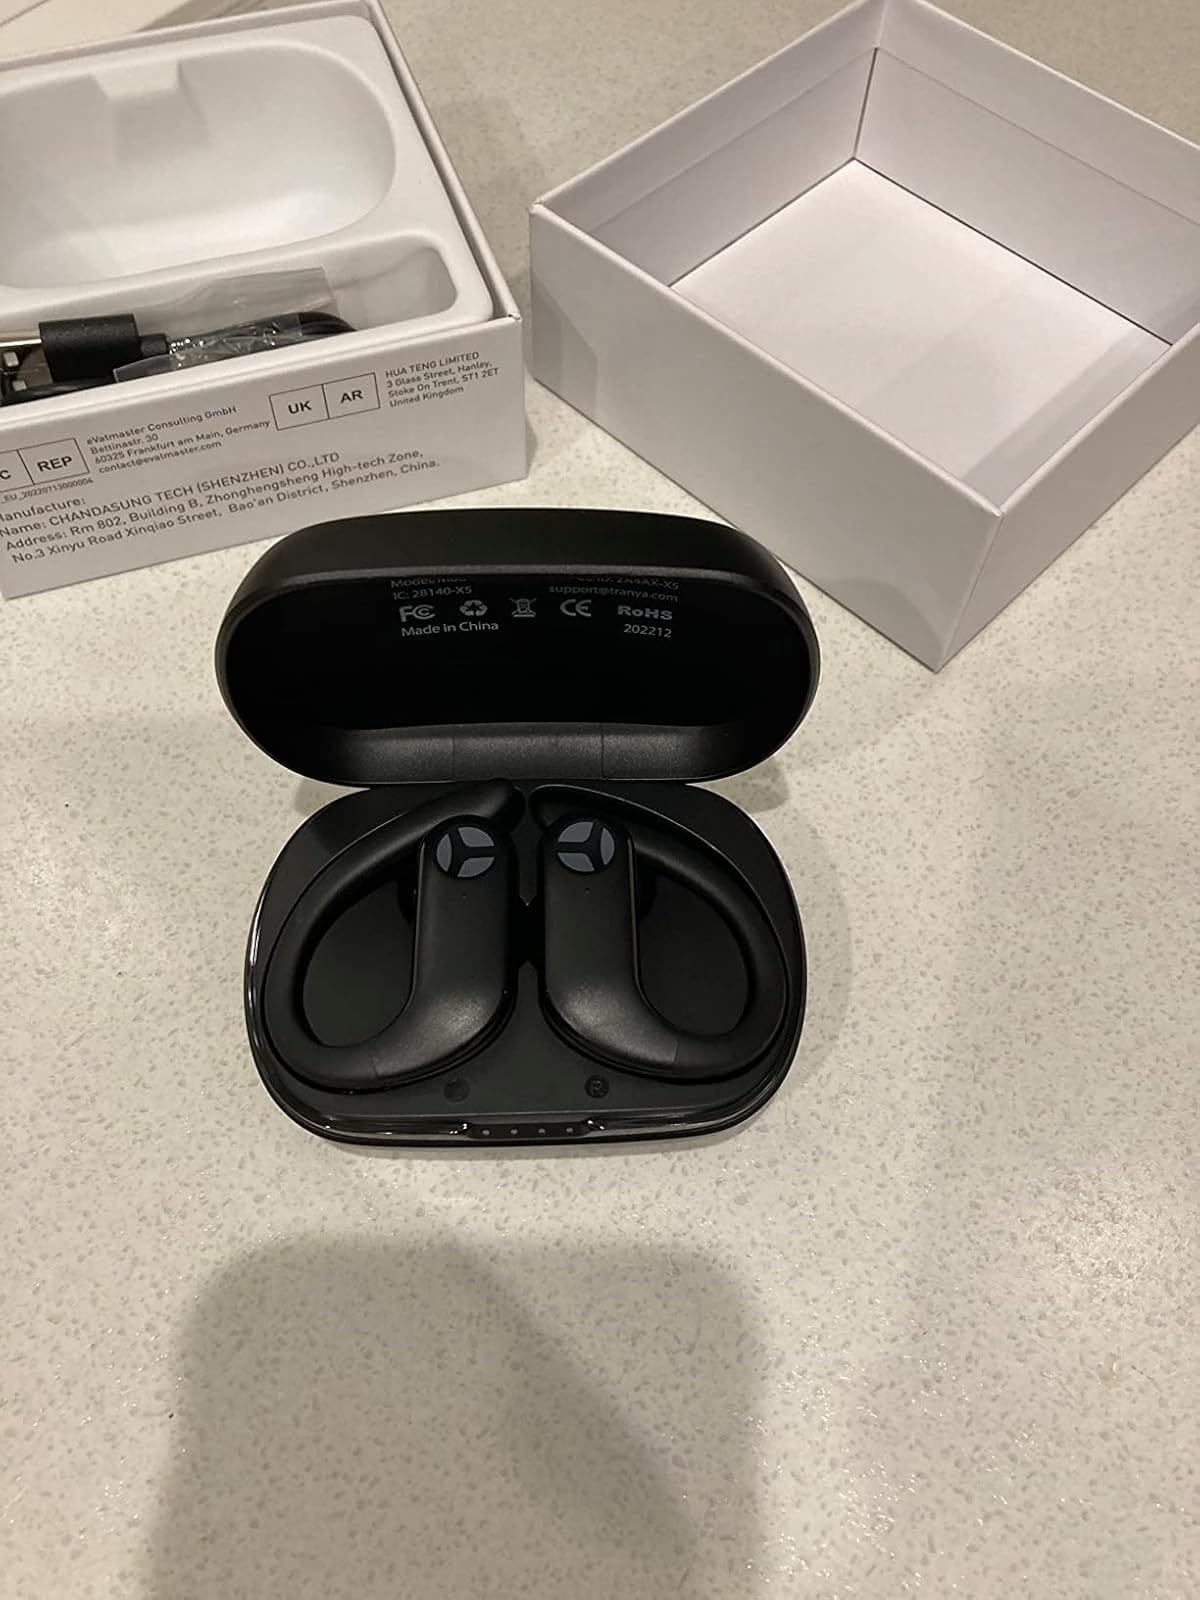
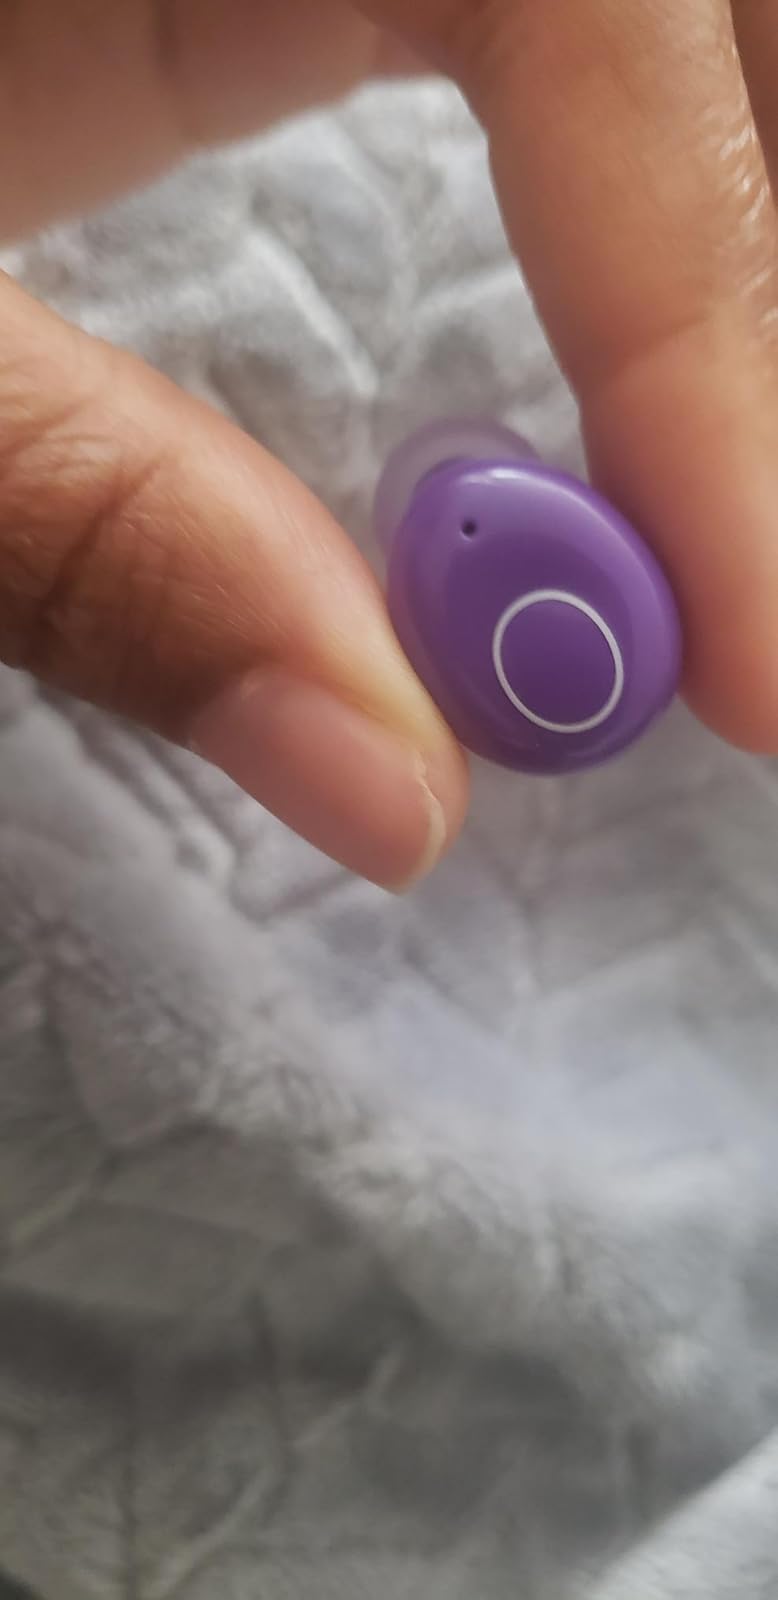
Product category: earbuds
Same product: no